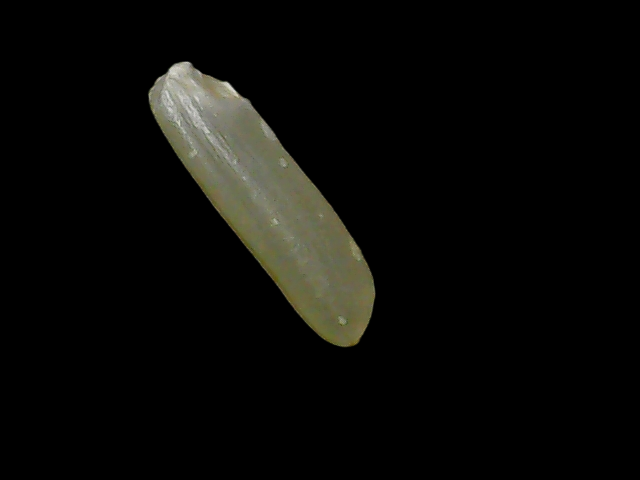
Rice variety: Binadhan19